Unix

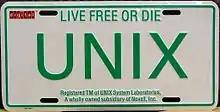
Promotional license plate by Digital Equipment Corporation. Actual license plate is used by Jon Hall.

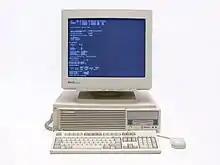
HP 9000 workstation running HP-UX, a certified Unix operating system

The Unix system had a significant impact on other operating systems. It achieved its reputation by its interactivity, by providing the software at a nominal fee for educational use, by running on inexpensive hardware, and by being easy to adapt and move to different machines. Unix was originally written in assembly language, but was soon rewritten in C, a high-level programming language. Although this followed the lead of CTSS, Multics and Burroughs MCP, it was Unix that popularized the idea.